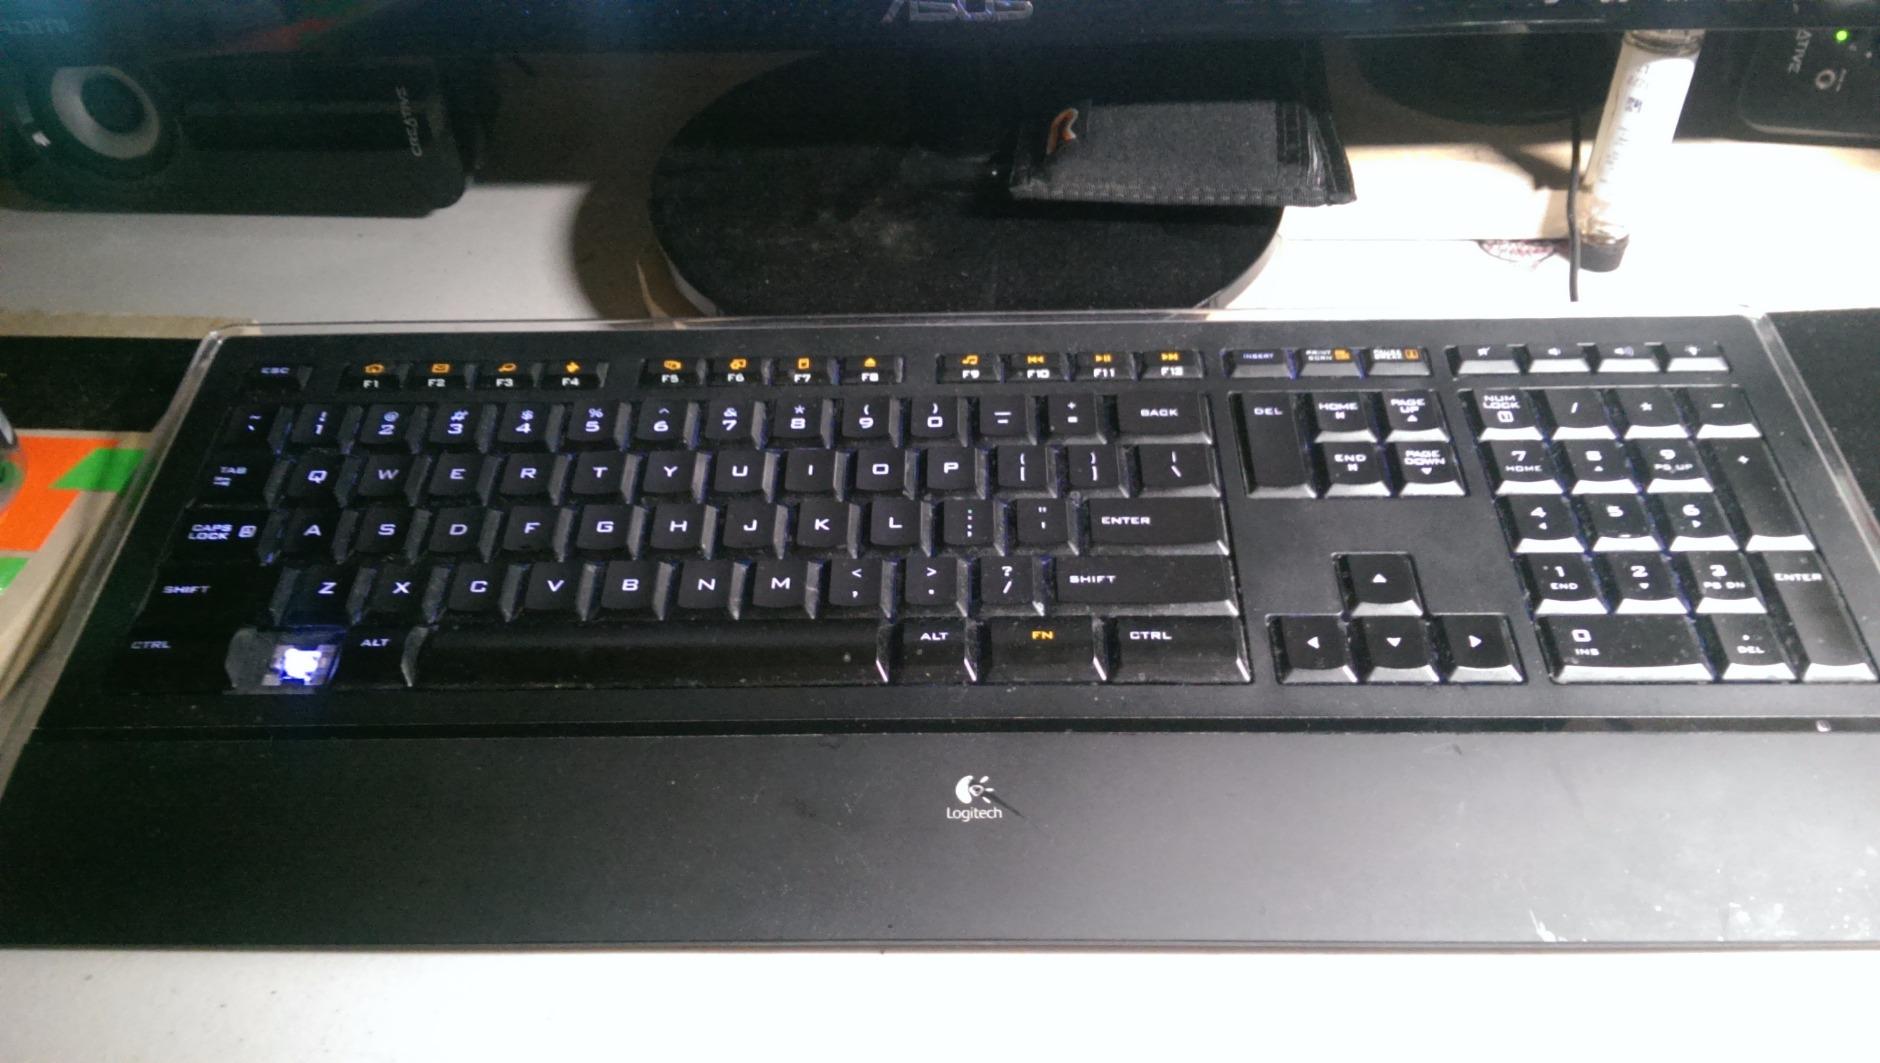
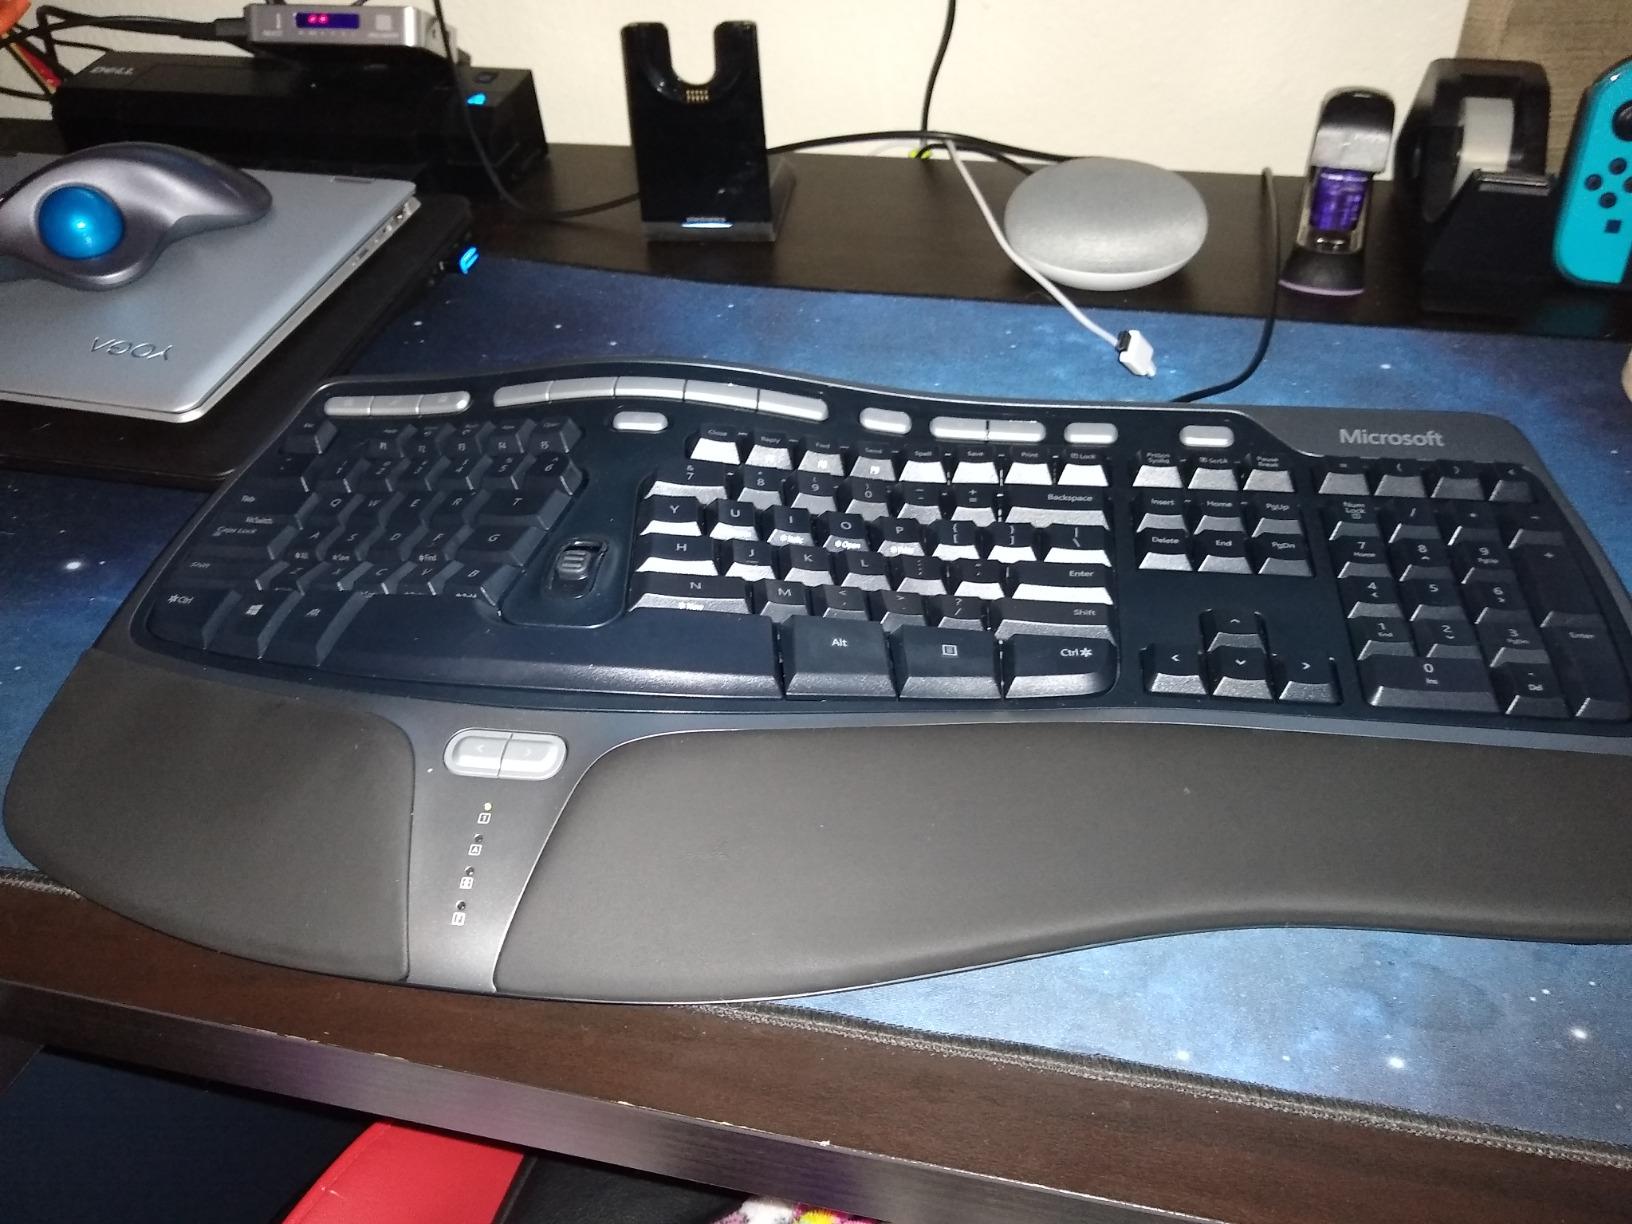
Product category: keyboard
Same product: no